Sasja Beslik

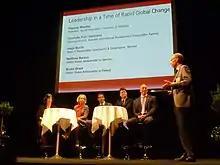
Beslik (center)

Sasja Beslik (born December 24, 1974) is a Swedish and international financial expert known for promoting financial sustainability across the world. He has been employed by J. Safra Sarasin since 2019.